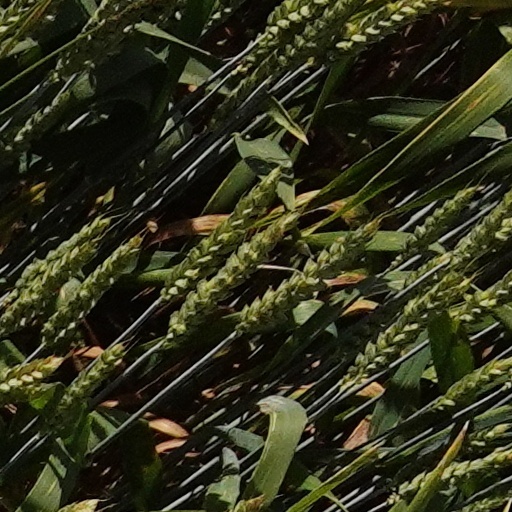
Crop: wheat